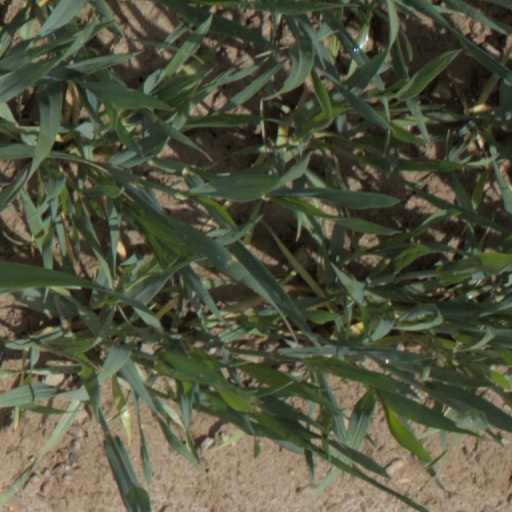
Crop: wheat